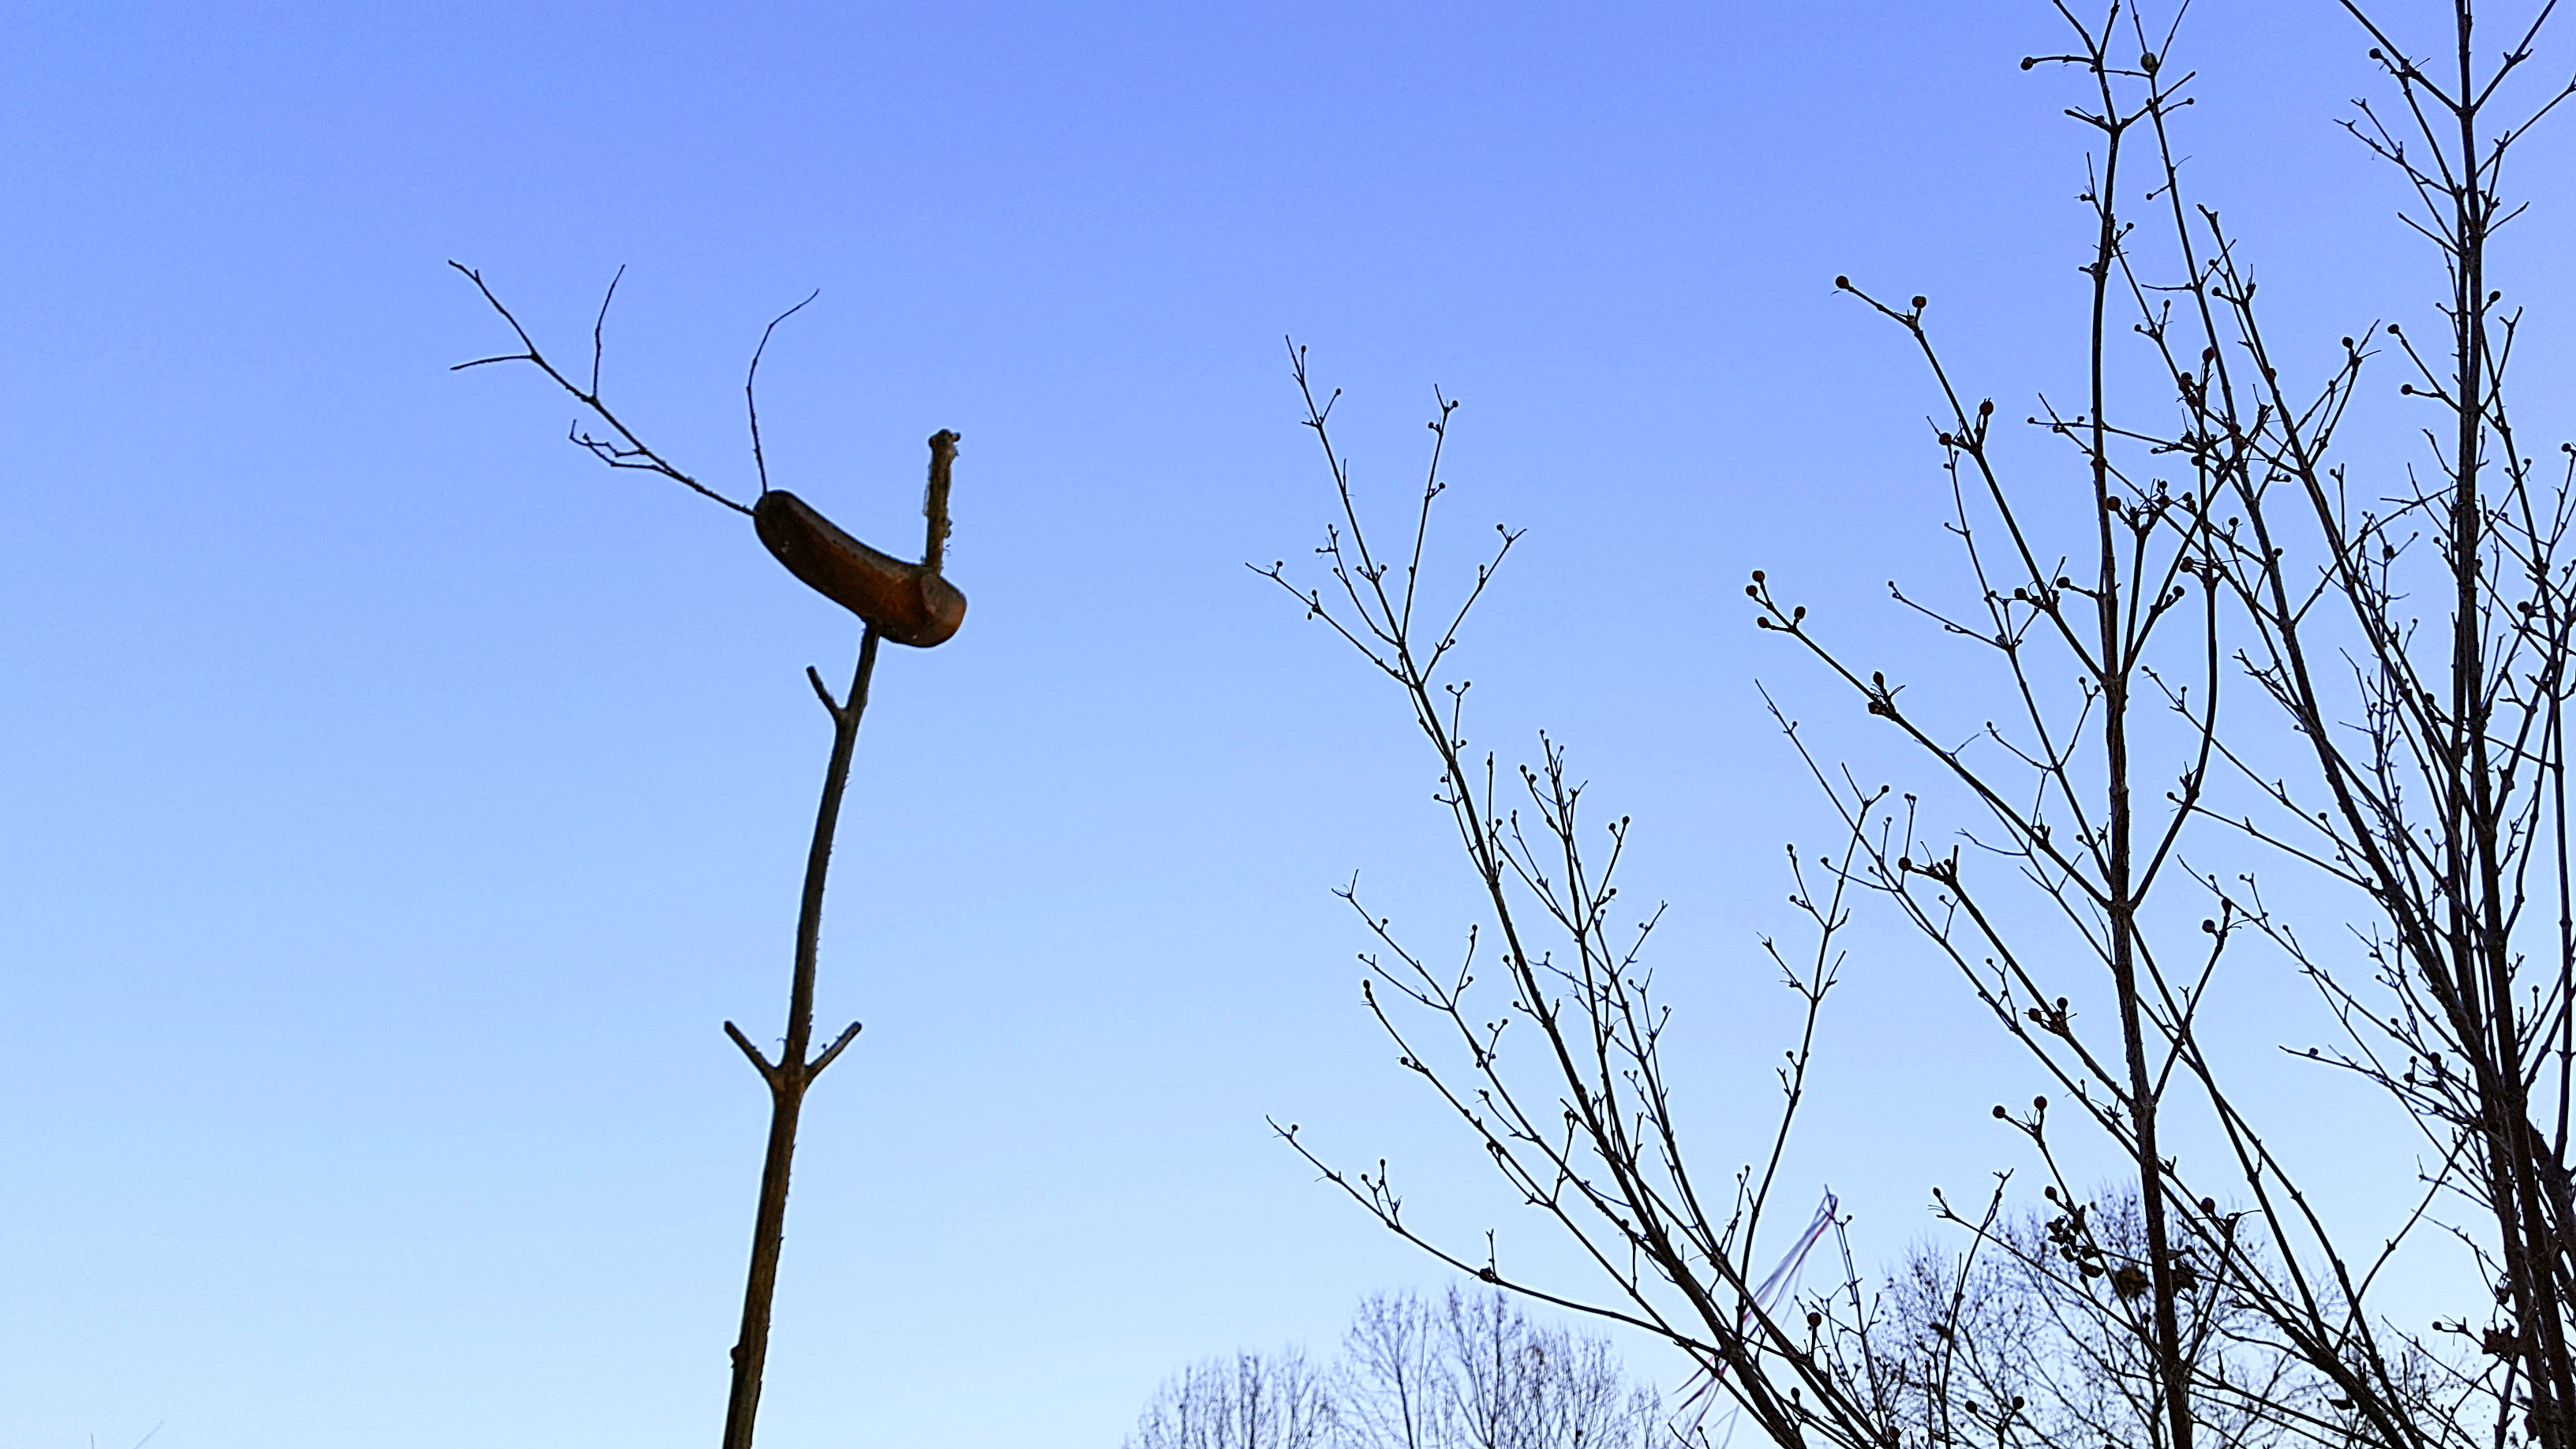
pole, folk, korea, winter, branch, twig, botany, plant stem, natural material